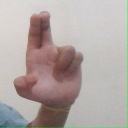
अक्षर: आ